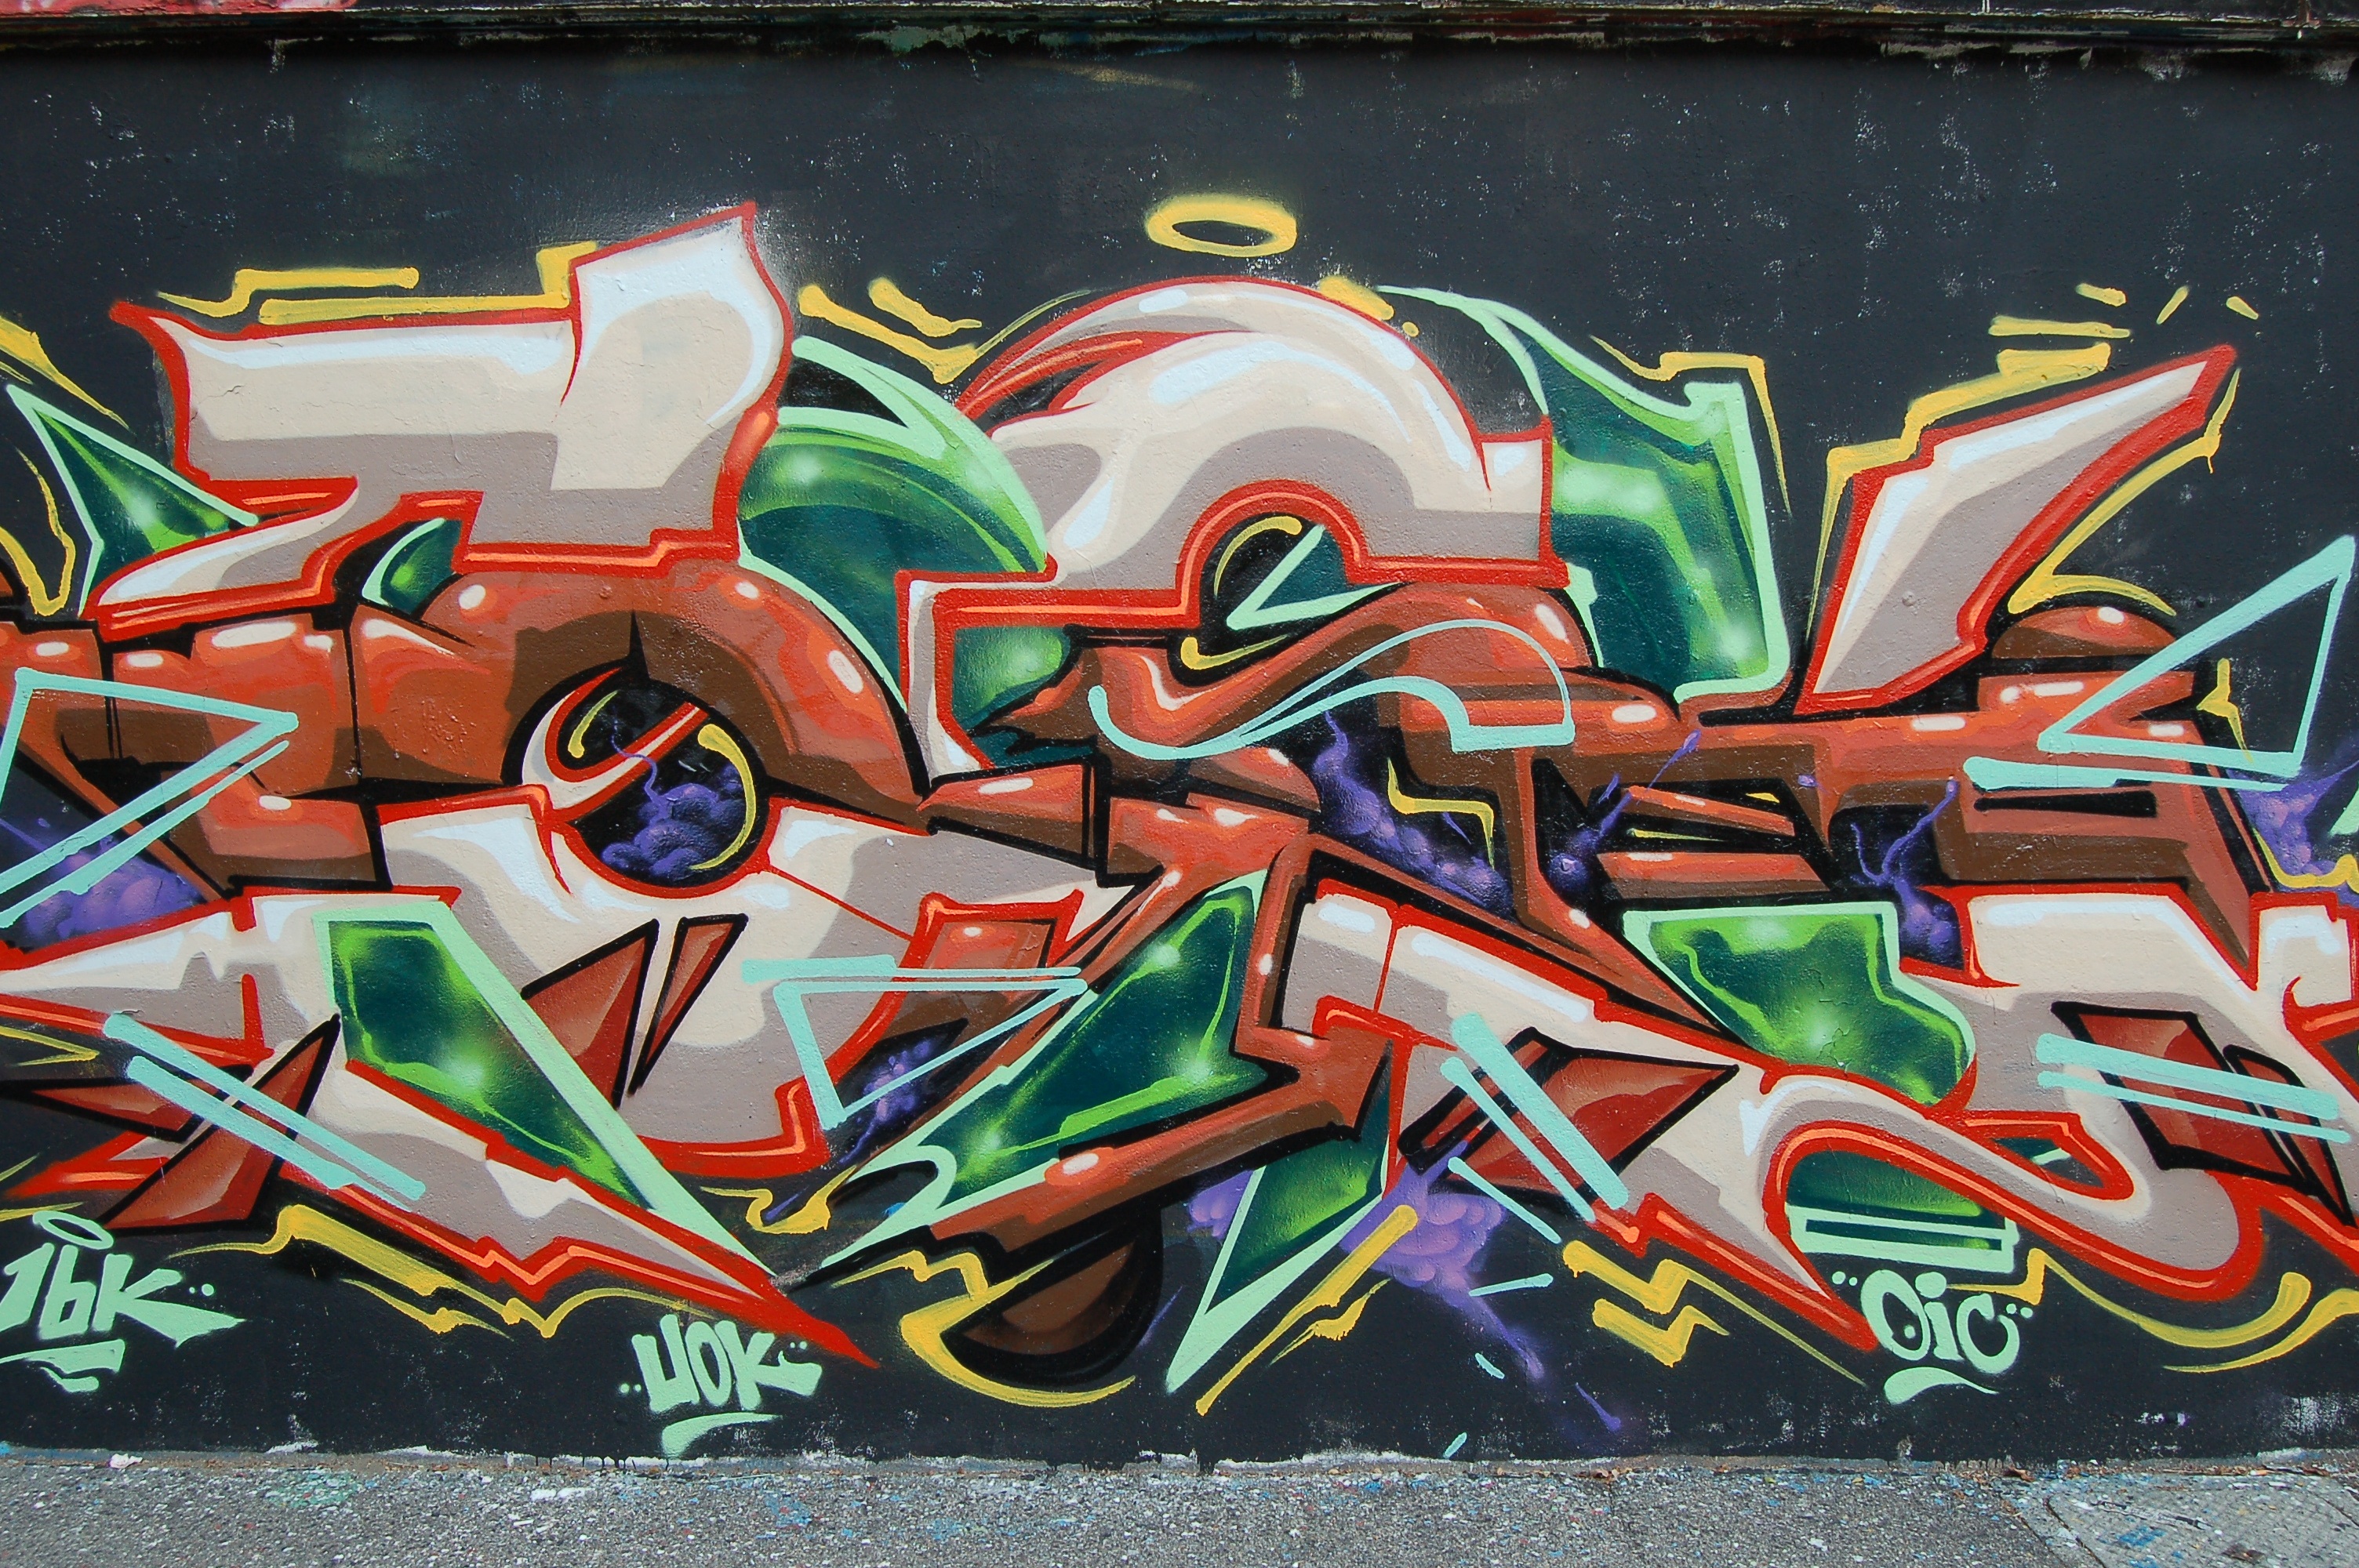
graffiti, art